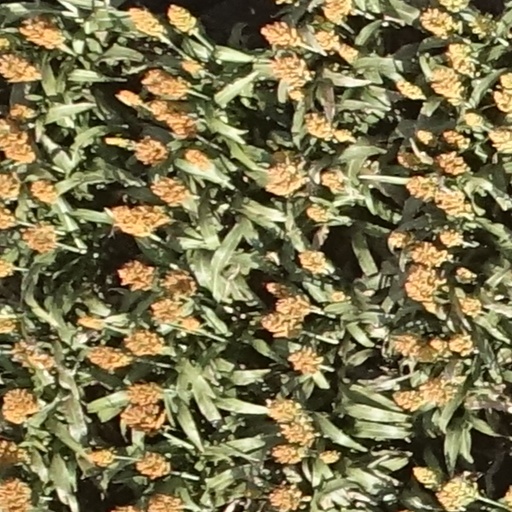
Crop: sorghum